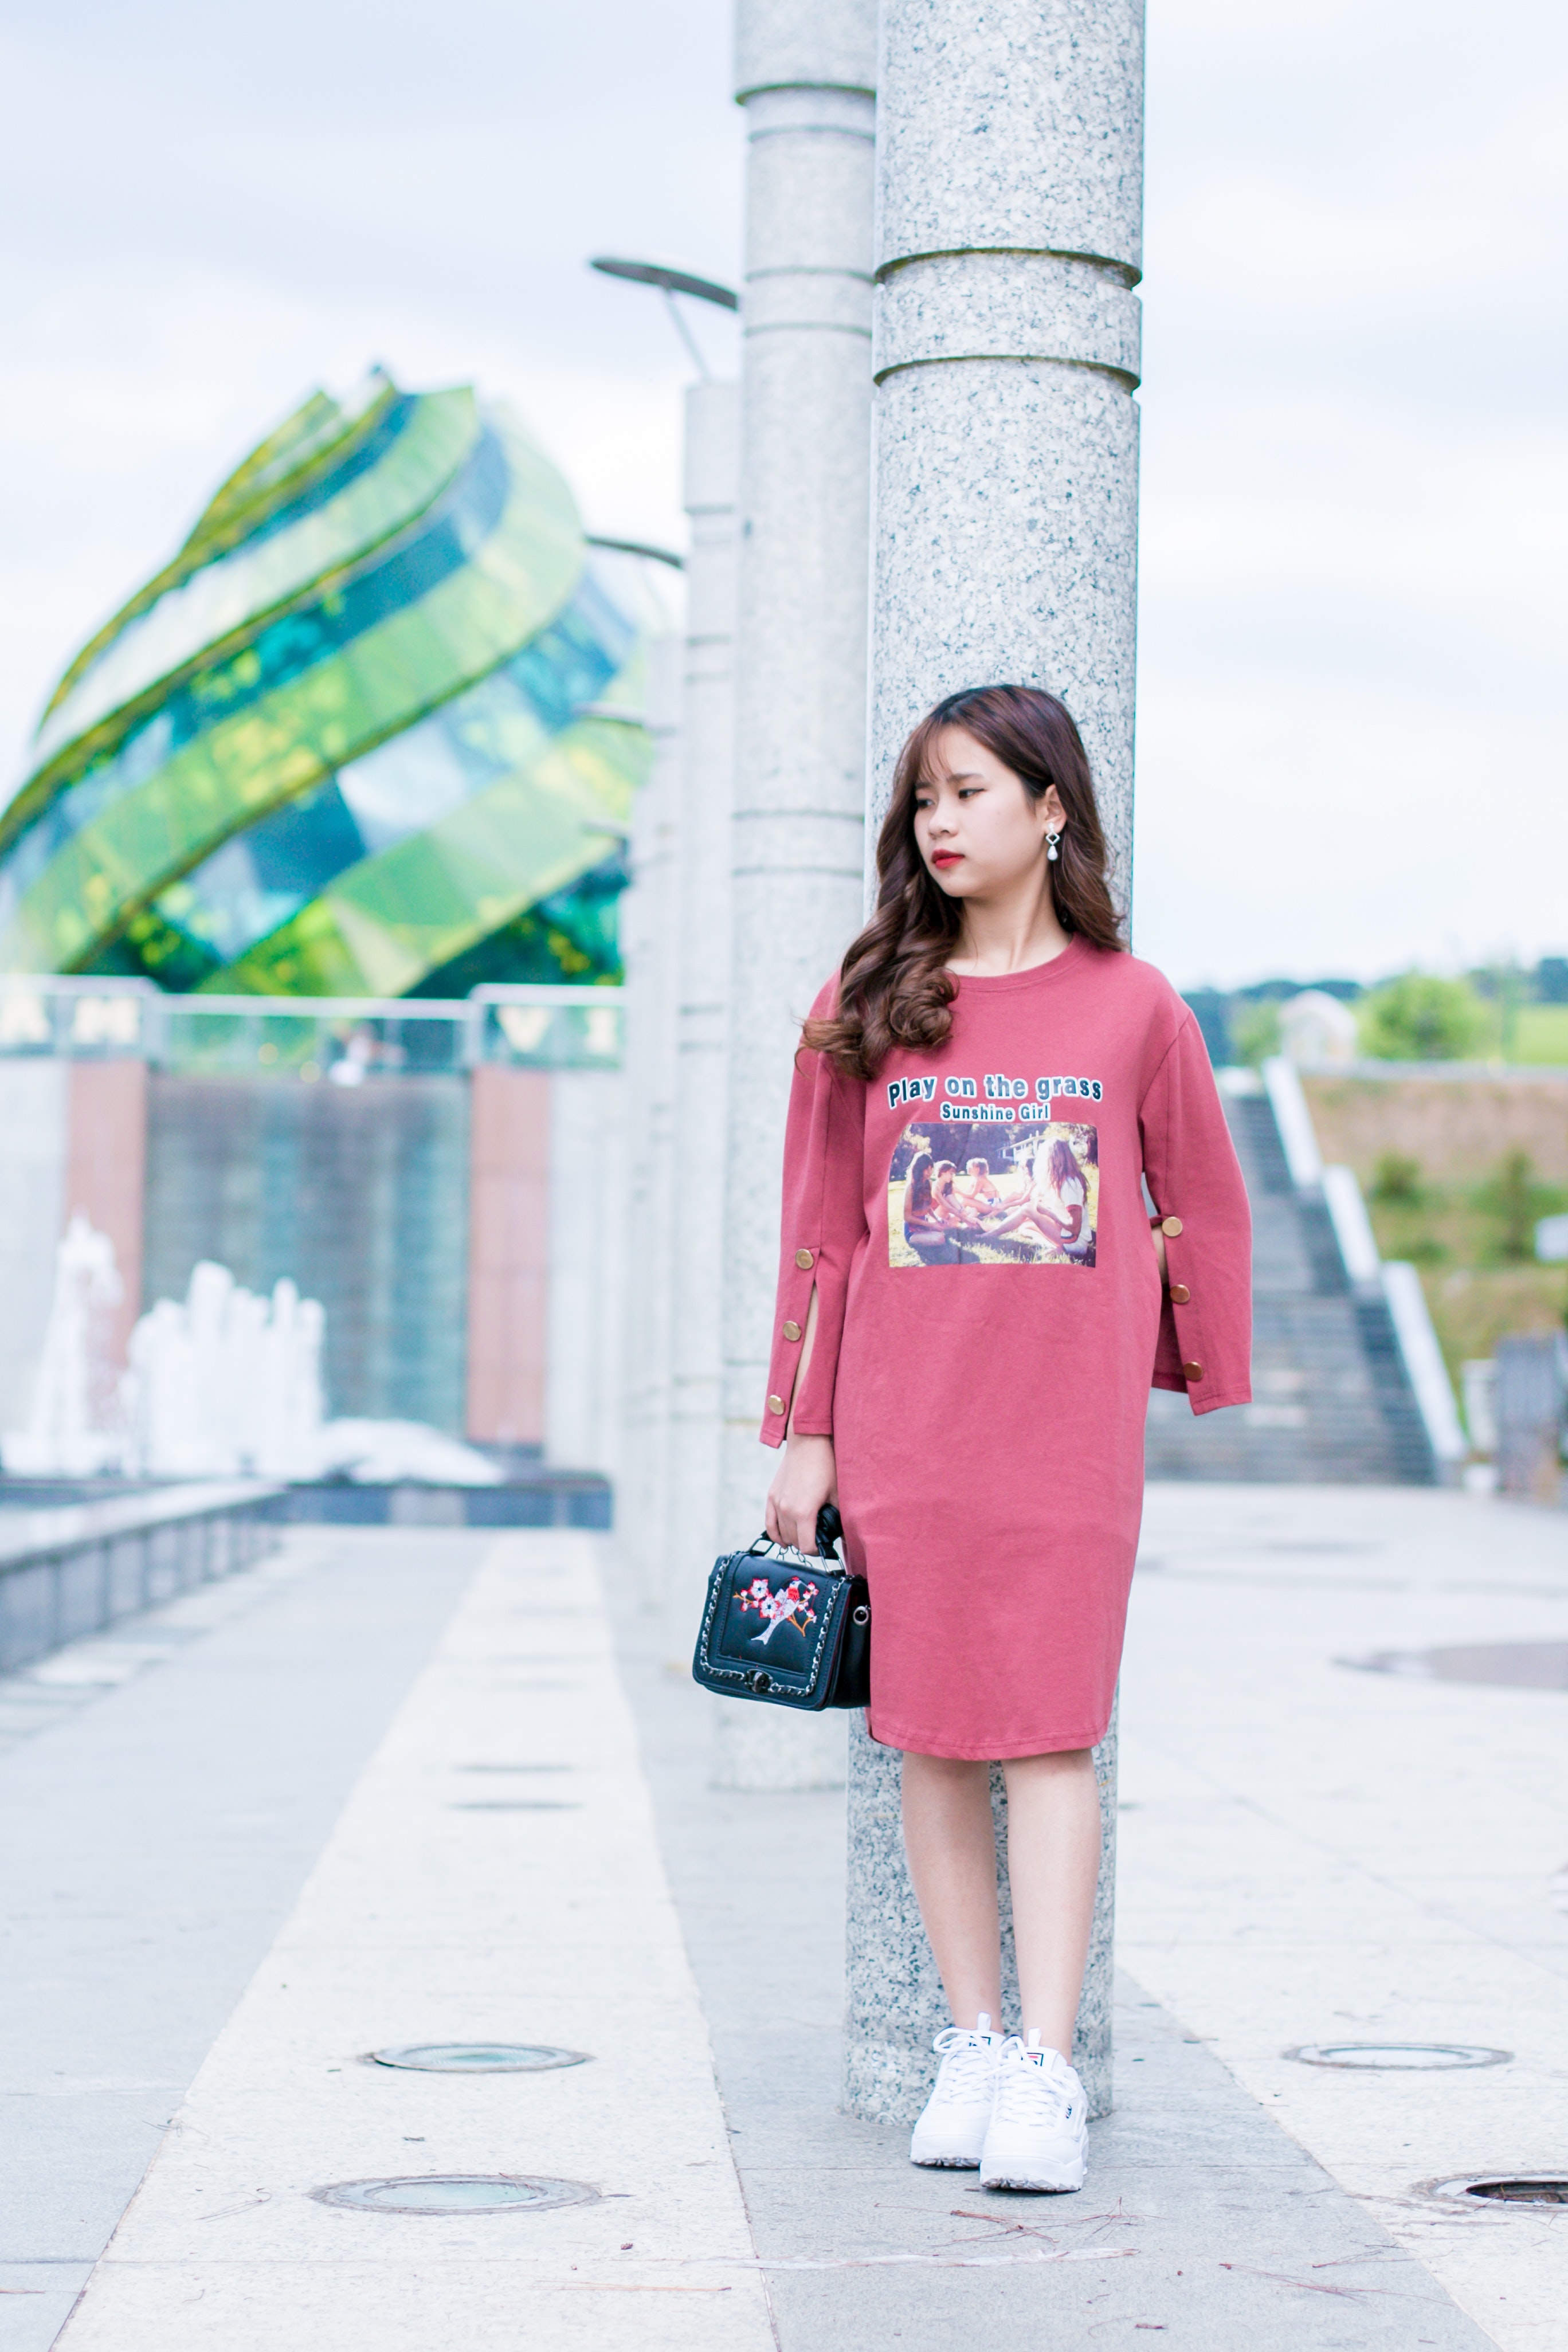
white, clothing, photograph, street fashion, pink, shoulder, blue, fashion, dress, beauty, yellow, snapshot, turquoise, joint, footwear, waist, fashion model, summer, photography, photo shoot, crop top, neck, shoe, model, t shirt, pattern, sleeve, style, magenta, fashion design, top